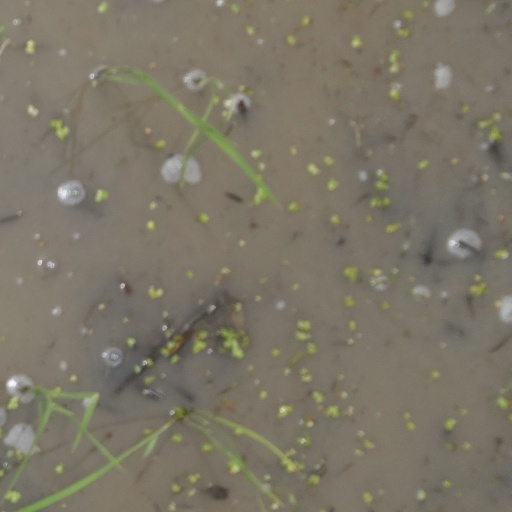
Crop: rice